Lower Sagehen Creek Hiking Trail

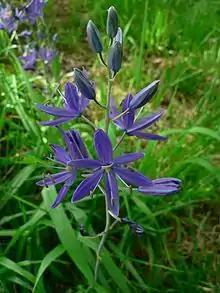
The beautiful Camas Lily grows thick in the Sagehen meadows.

The trail is famous for wildflowers, especially in late May to early June, when fields of camas lilies bloom en masse, creating the illusion of a purple haze lying on the meadow. But the lilies are not the only attraction, with a wide variety of blossoms appearing in both shaded and sunny habitats along the way. Mule's ears, buttercups, purshia, bistort, various penstemons, mahala mat, and shooting stars are common.